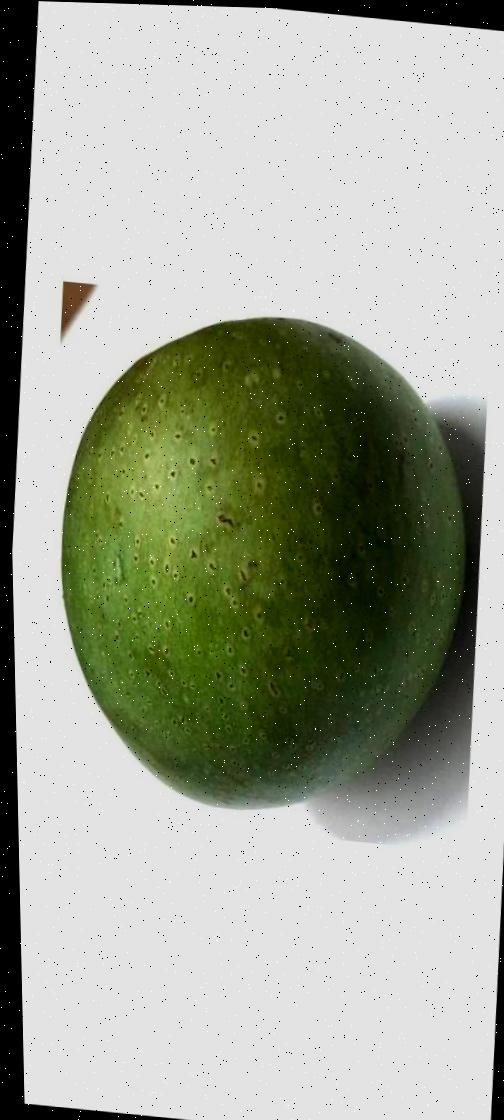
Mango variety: Ashshina Zhinuk